Etrit Berisha

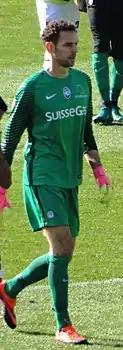
Berisha with Atalanta in 2016

Following the Lazio's directors decision to keep Marchetti as a starting goalkeeper, Berisha decided to move at Atalanta B.C. for a year loan with buying option, to gain the permanent starting eleven. At Atalanta he made a very impressive season where he kept 11 clean-sheets and an amazing performance during the entire season was the key to Atalanta's success of reaching the 5th place by qualifying for the 2017–18 UEFA Europa League.